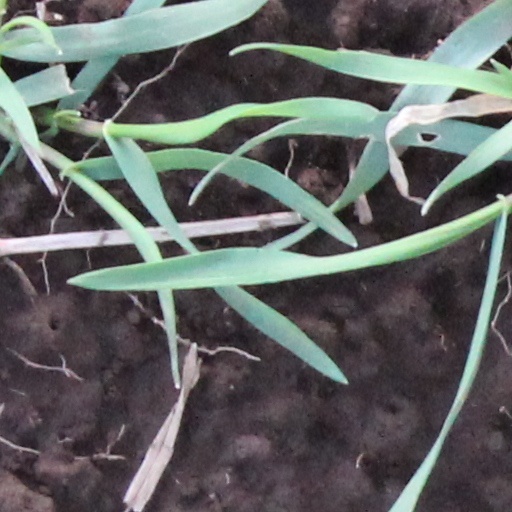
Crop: wheat